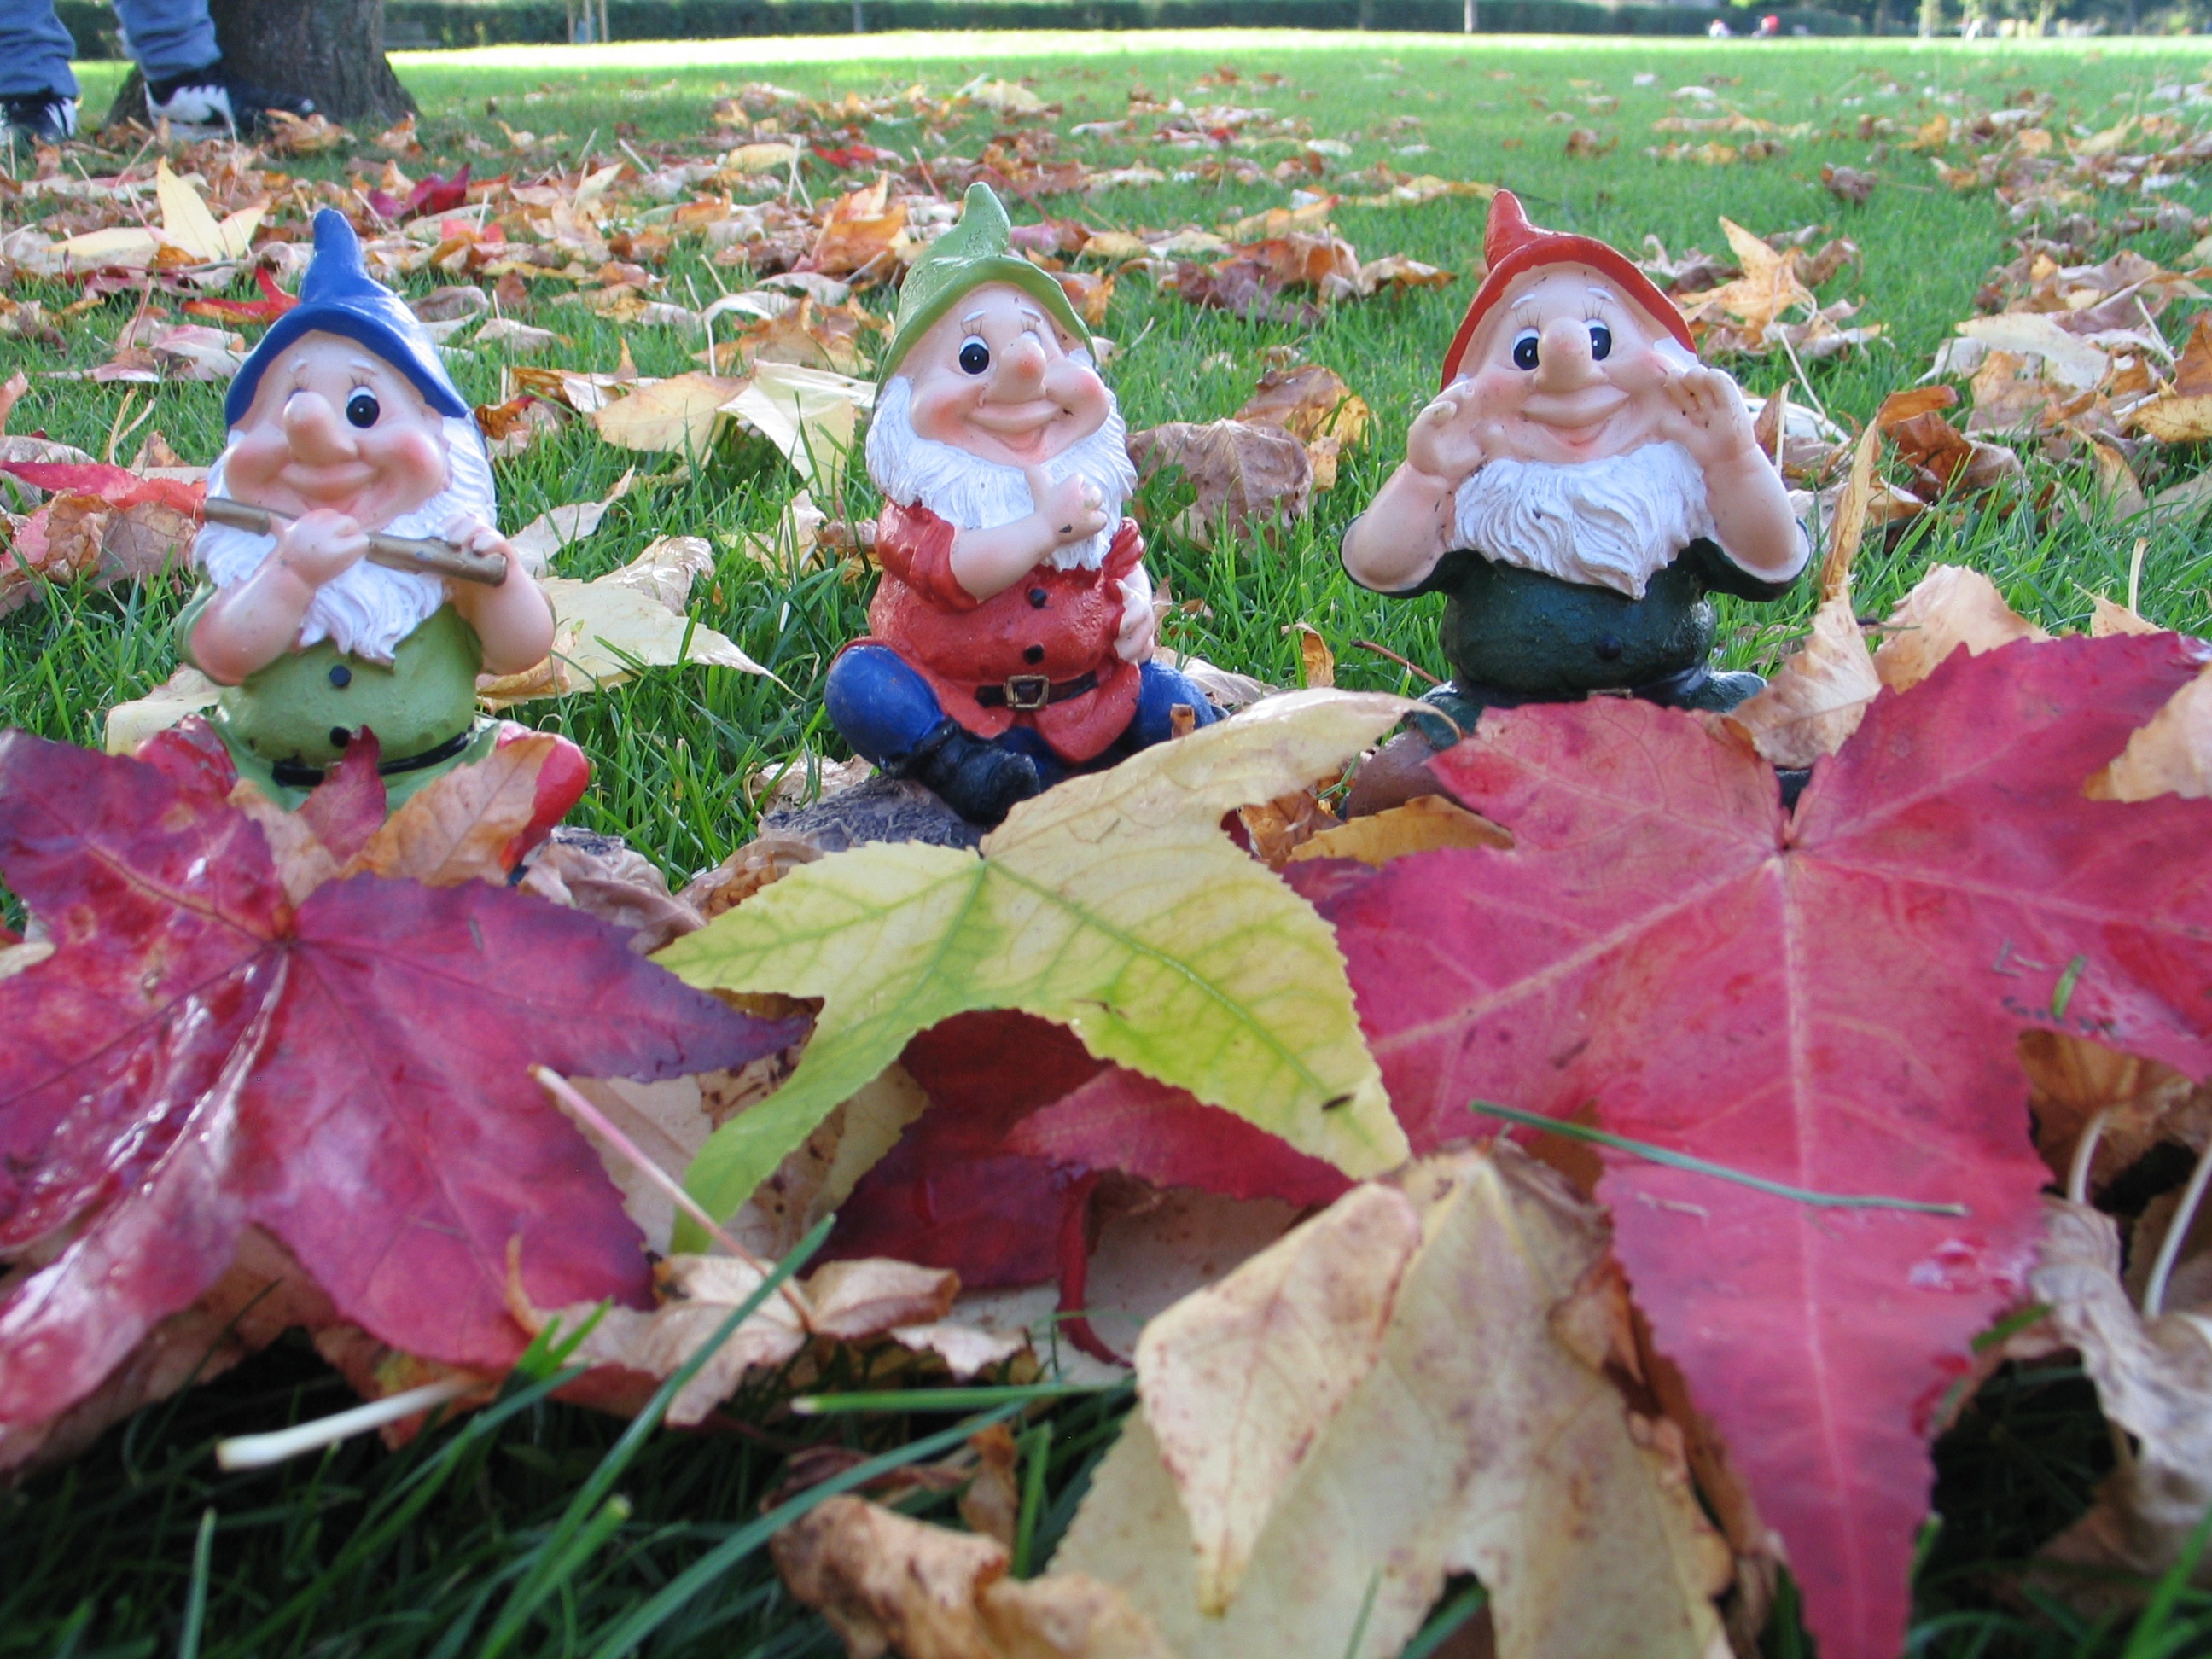
nature, forest, plant, wood, leaf, flower, decoration, red, color, natural, autumn, colorful, garden, season, leaves, outdoors, elf, dwarf, gnome, garden gnome, lawn ornament